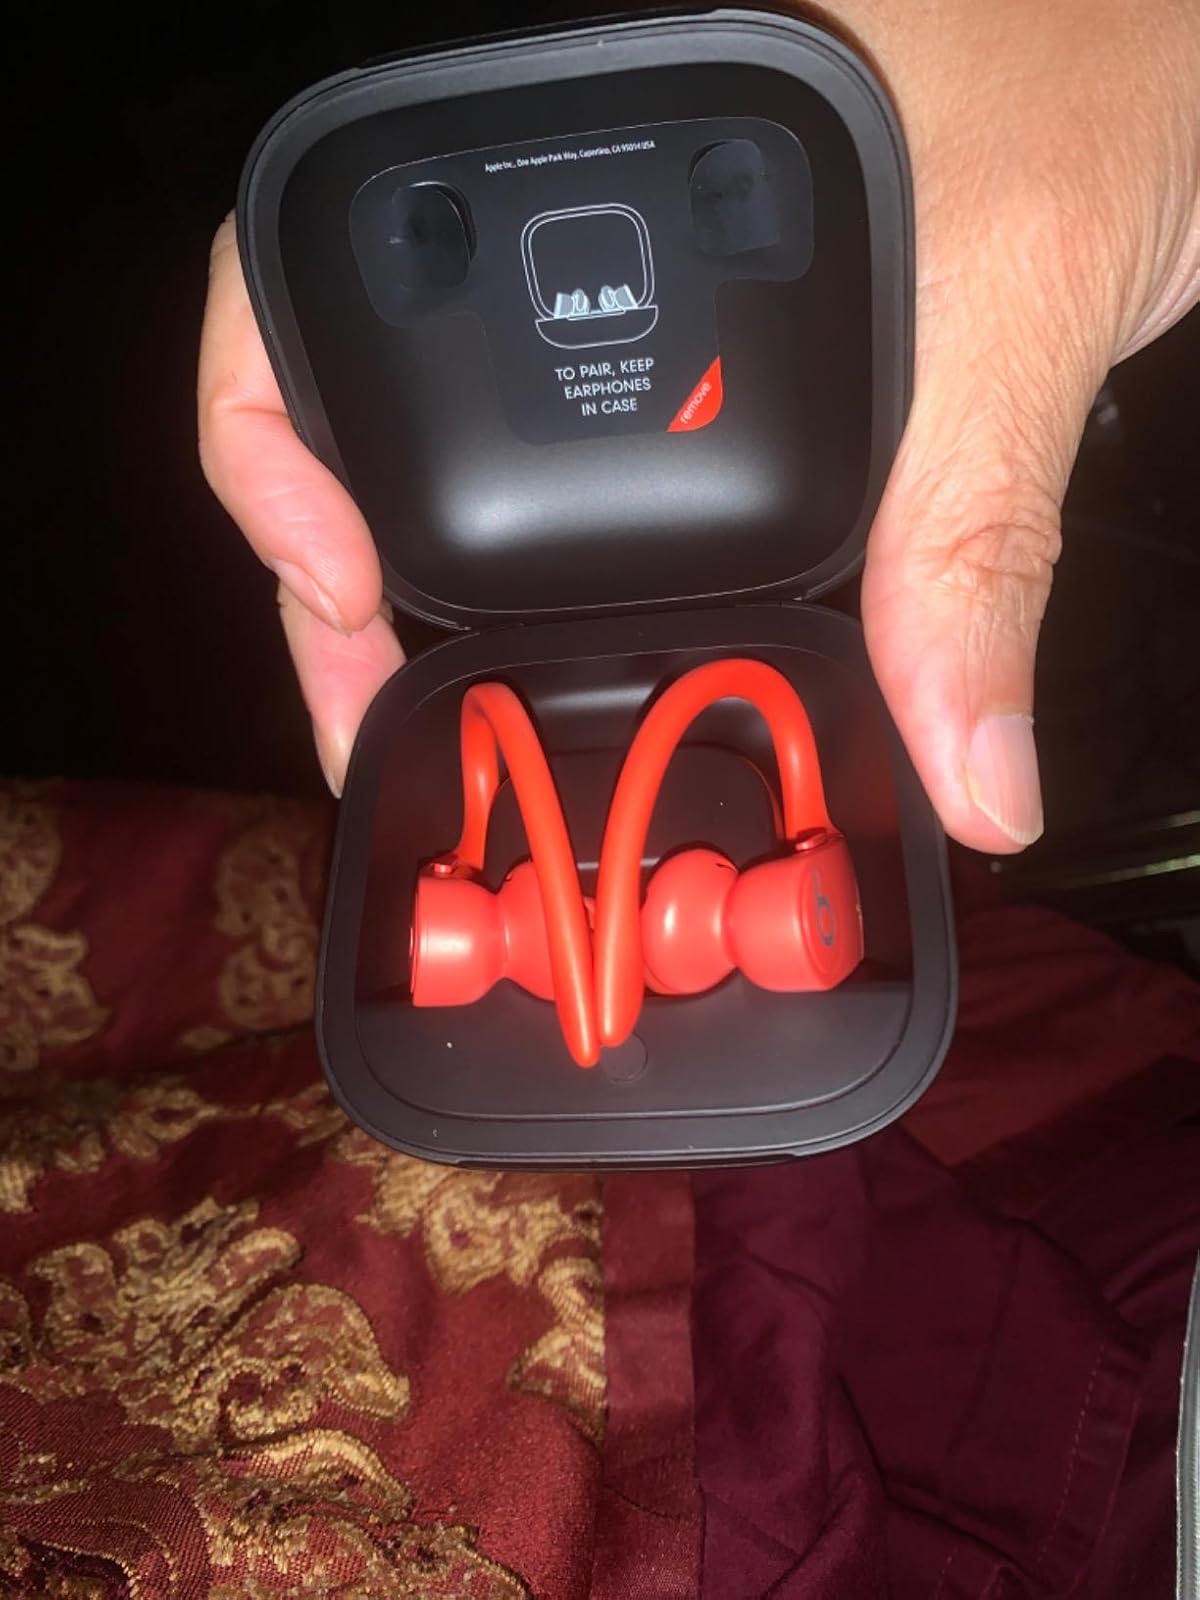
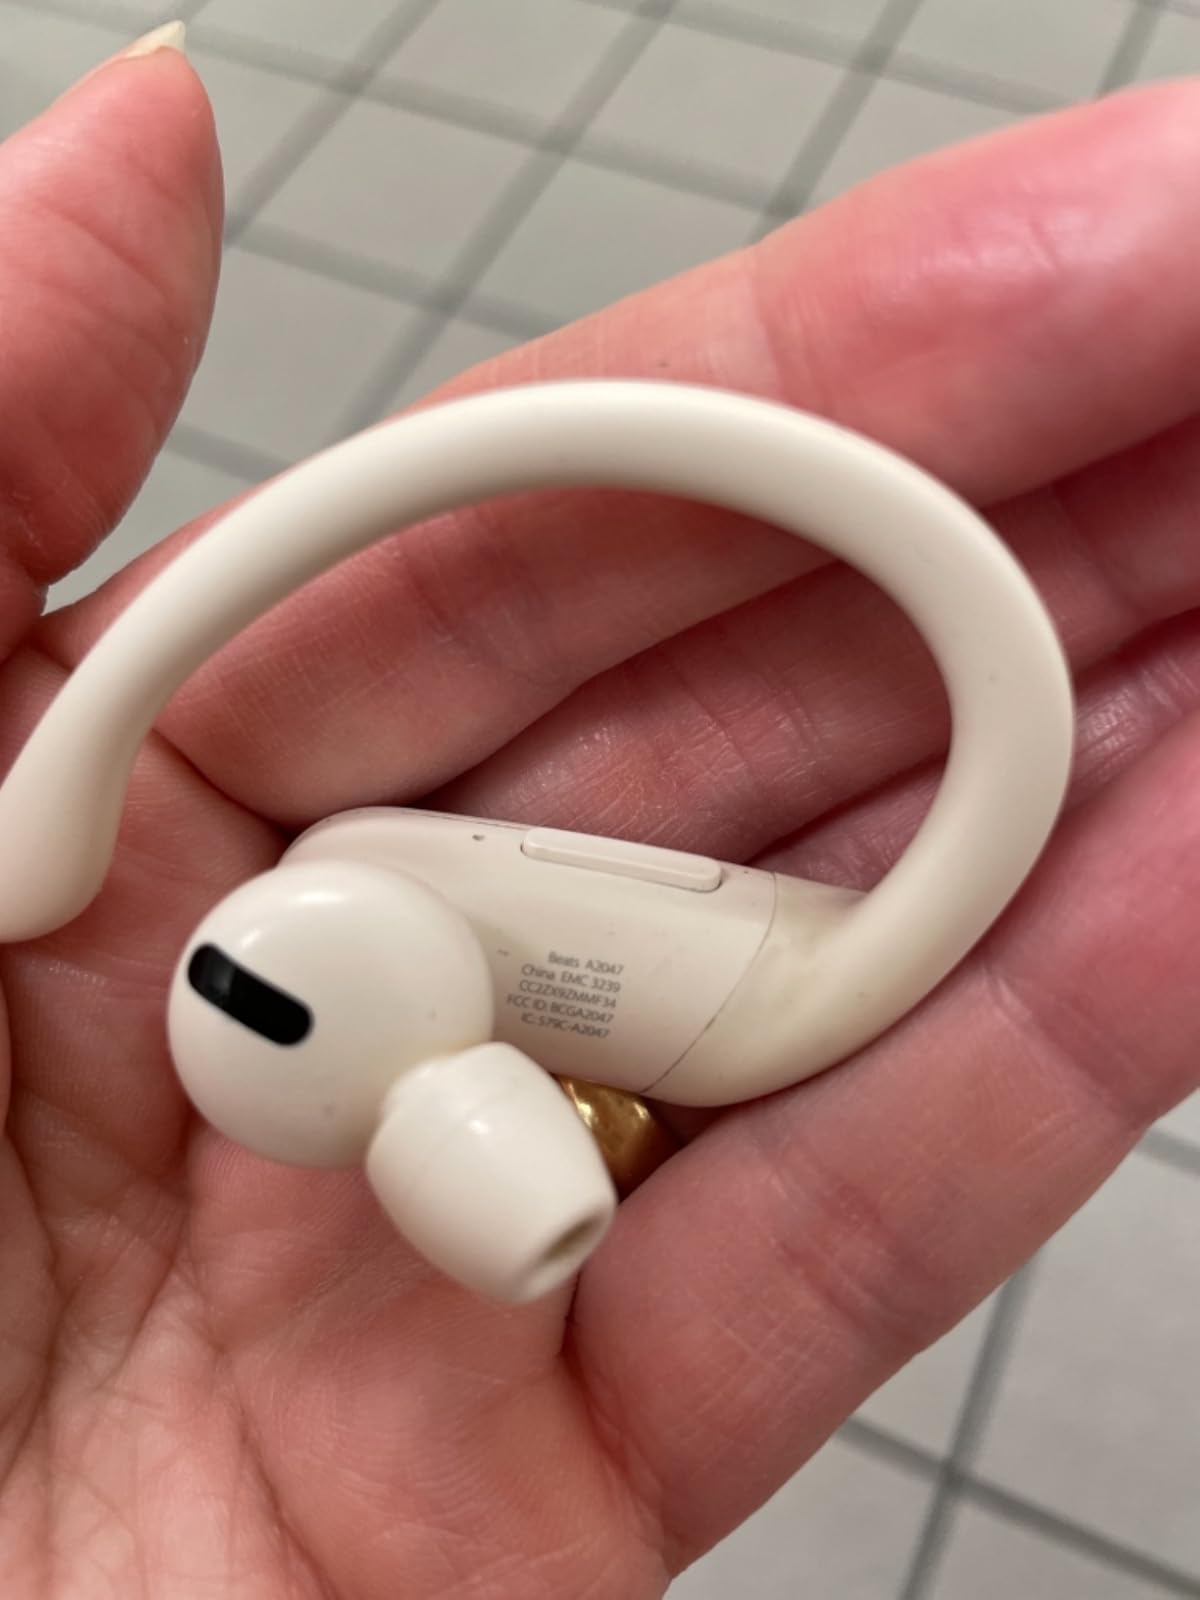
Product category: earbuds
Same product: no